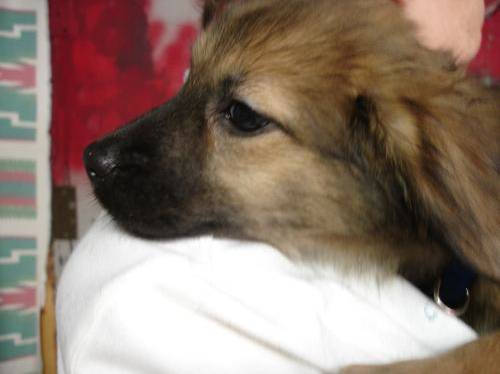
Label: dog